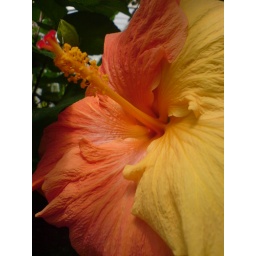
Giant flower in the palm house - Kew Gardens